Vrané nad Vltavou

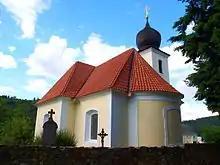
Church of Saint George

The main landmark of Vrané nad Vltavou is the Church of Saint George. It was first mentioned in 1352. In the mid-17th century, it was rebuilt in the Baroque style and significantly expanded. The main altar is Baroque and is decorated with an image of St. George slaying a dragon.